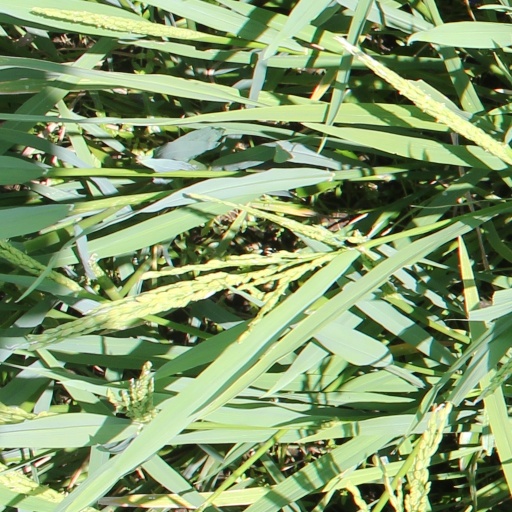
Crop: rice